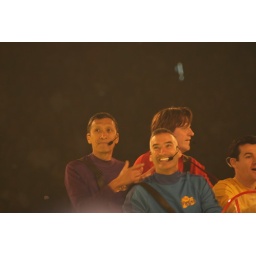
All 4 of the wiggles in the big red car